Deportivo Garcilaso

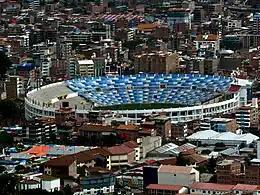
Estadio Garcilaso

After being crowned champion of the Departmental League of Cusco for the fifth consecutive year, Deportivo Garcilaso arrived at the national phase with the conviction of having a good performance and winning the long-awaited title. In the regular phase of the national stage in the Copa Perú, the team finished in first place in the general table of the 50 teams, which ensured that they closed the knockout rounds at home. He easily beat Leoncio Prado in the round of 16, Paz Soldán FBC in the round of 16 and in the quarterfinals he had an even key against Ecosem Pasco. The first leg in Pasco was lost 2-0, in the second leg in Cuzco they started losing in the first half, but managed to turn it around by obtaining a final 3-1 and because they were better placed than their rival in the general table, they managed to reach the final quadrangular that would be played in Lima.